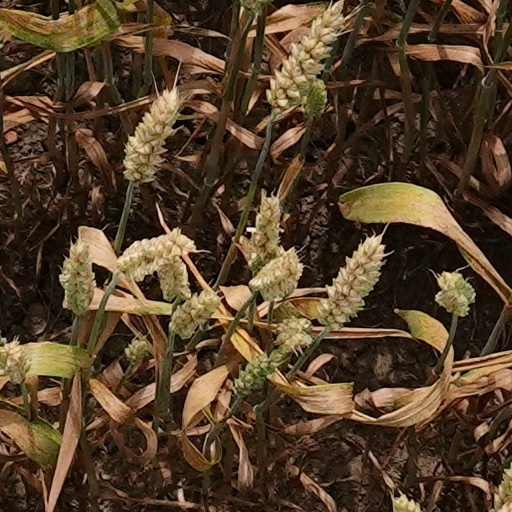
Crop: wheat